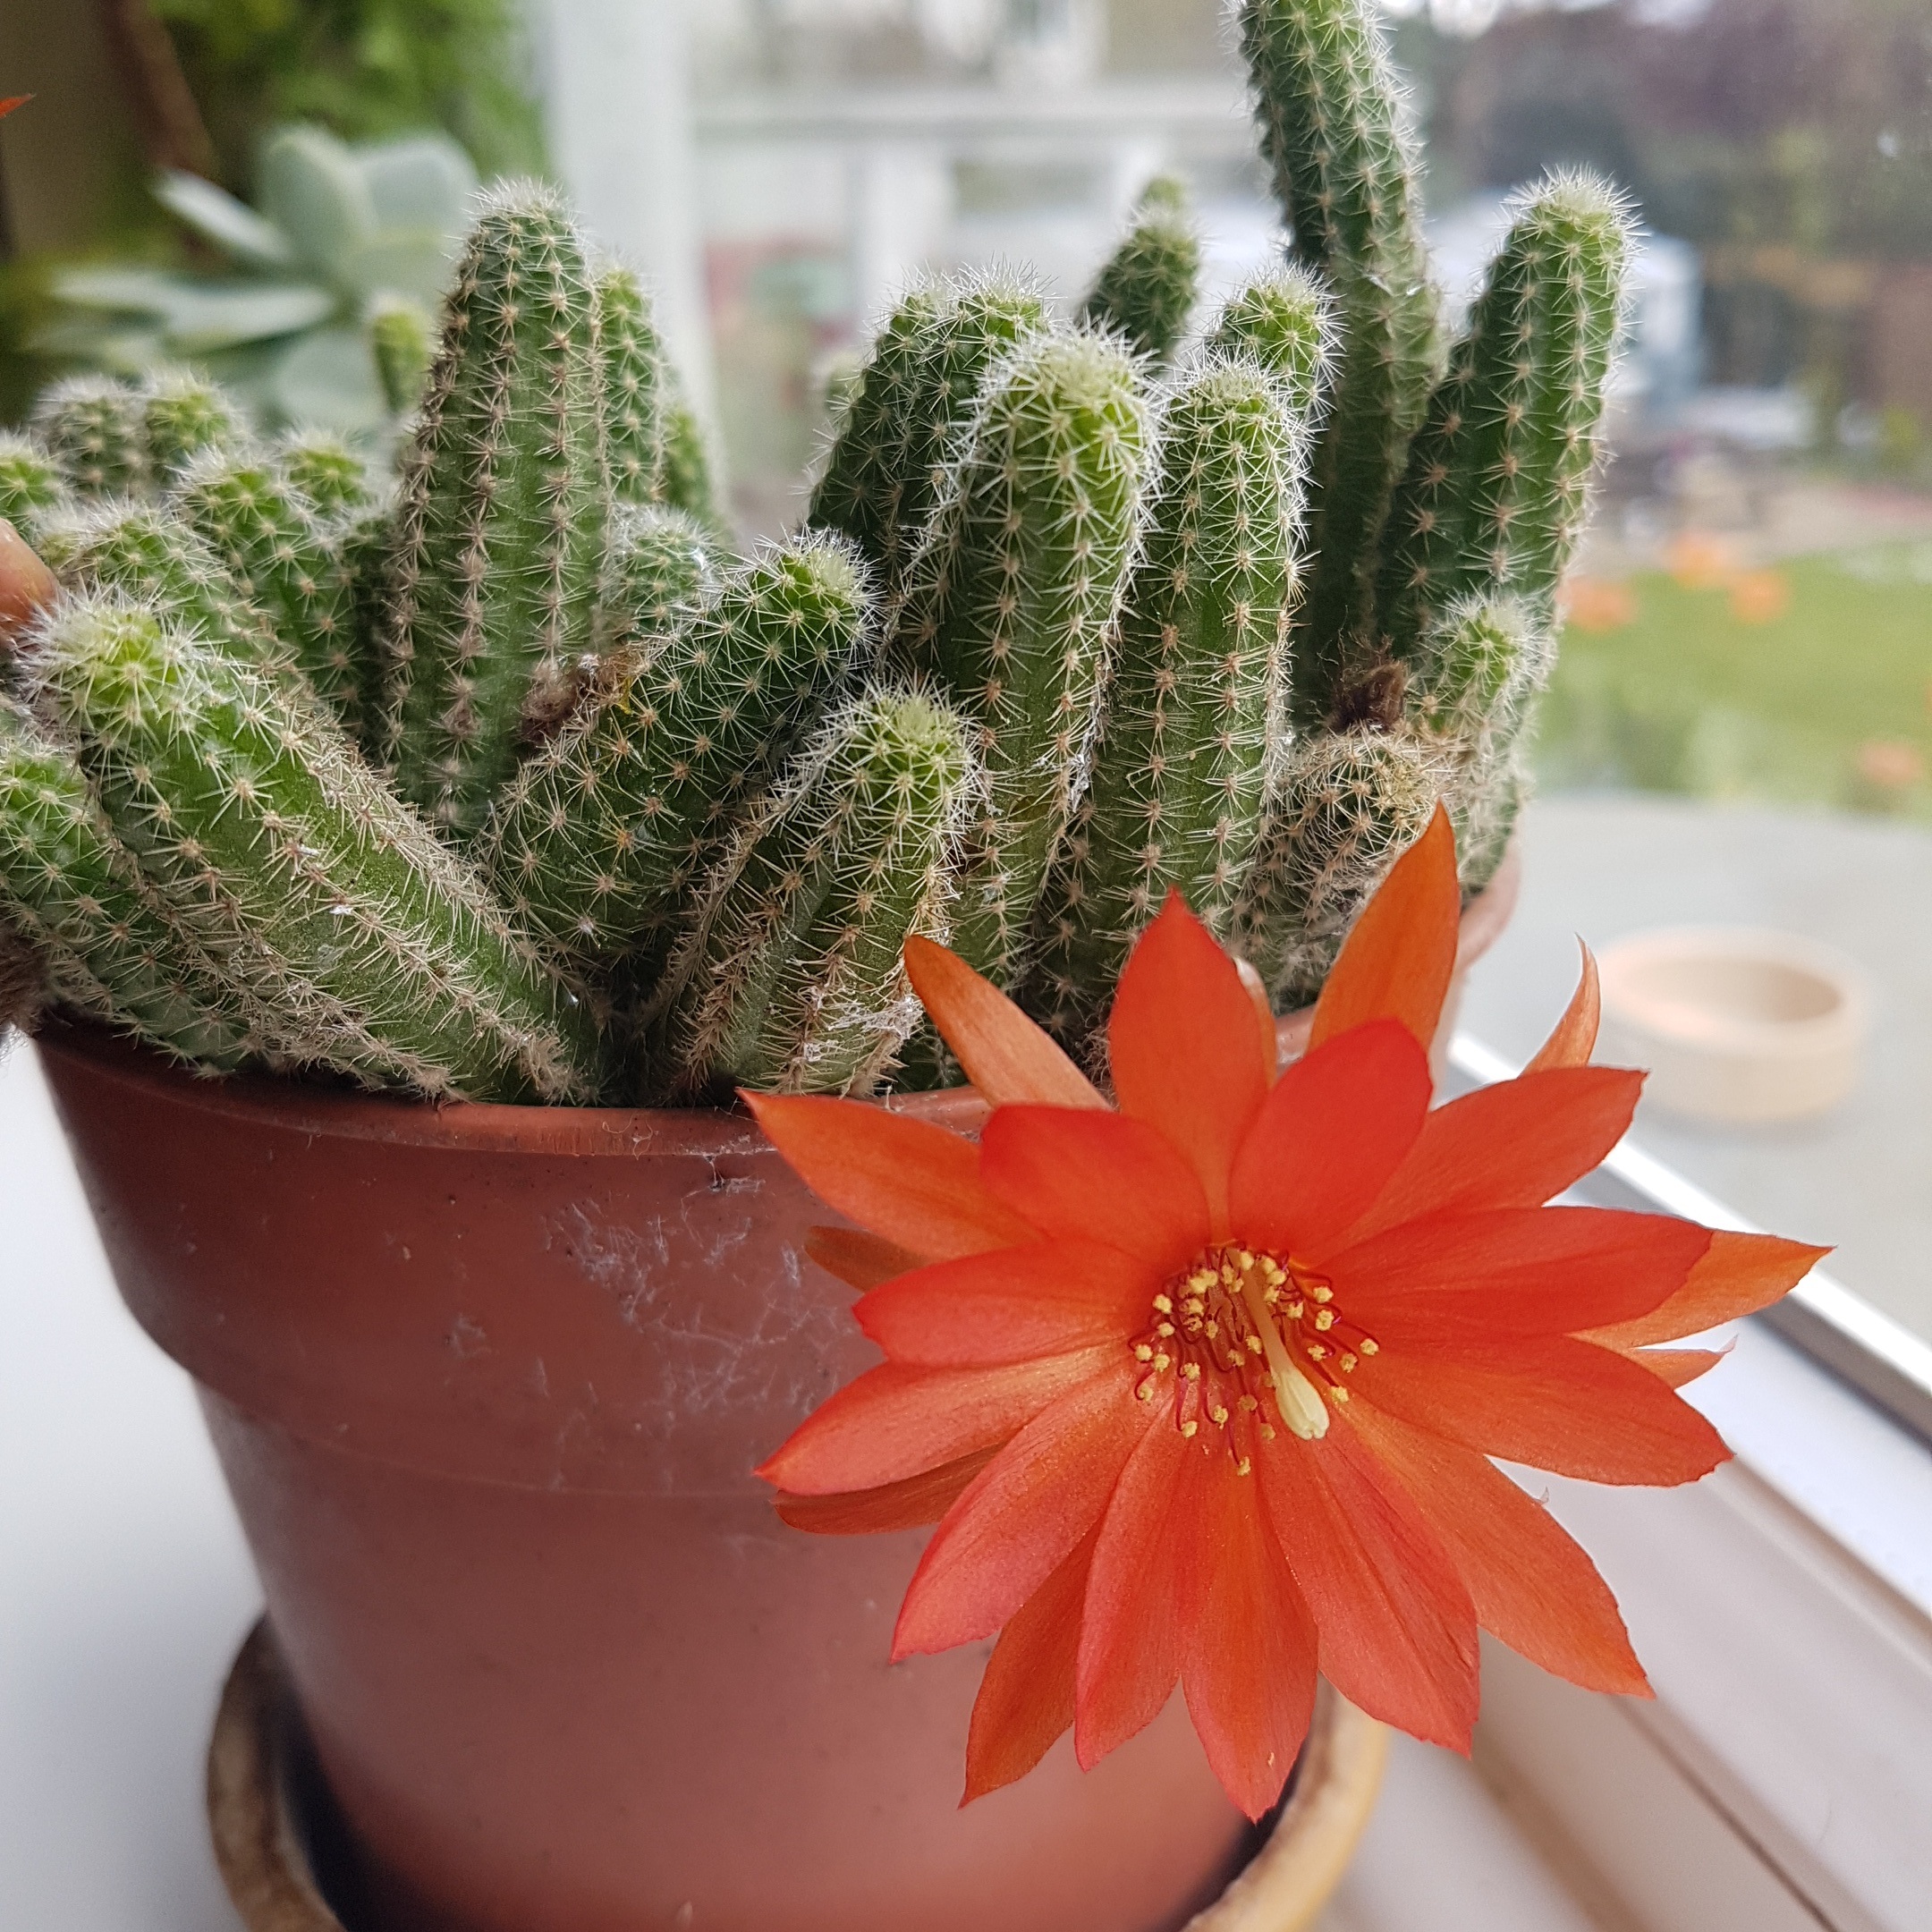
cactus, plant, flower, red, botany, potted plant, flowering, caryophyllales, flowering plant, red blossom, plant stem, land plant, hedgehog cactus